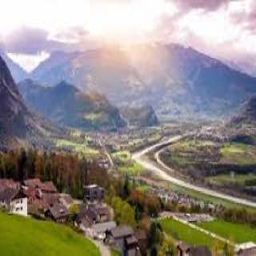
Triesenberg